Mind of a Man

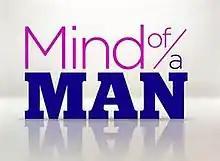

Mind of a Man is a game show broadcast by Game Show Network, with DeRay Davis as host. On each episode, two female contestants attempt to figure out what men believe about marriage, dating, work, and other subjects. Similar to "Family Feud", the questions have previously been answered by a survey of one hundred men. Over the course of four rounds, a celebrity panel consisting of two men and a woman helps the contestants by offering their opinions about the correct answers to the surveys. The winner advances to the bonus round, which features a top prize of $10,000.